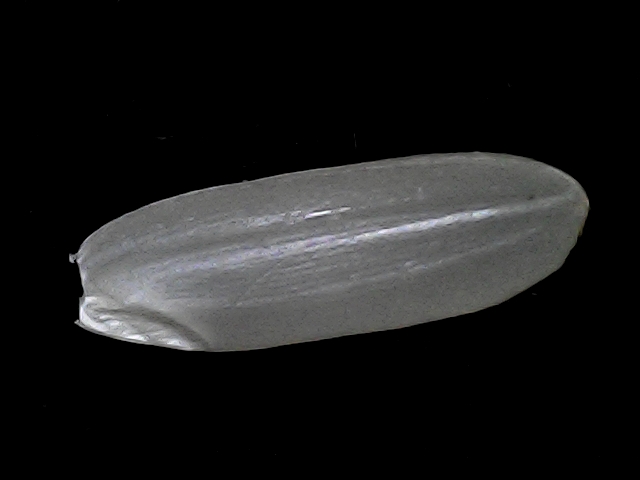
Rice variety: BRRI67